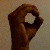
The image shows a hand gesture representing the letter 'O' in Indian Sign Language.